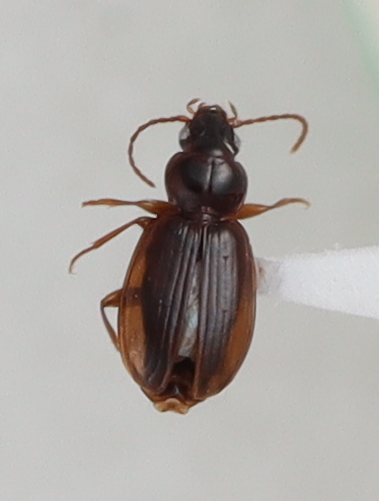
Scientific name: Trechus obtusus
Plot: 3
Trap: W
Collected: 20200818